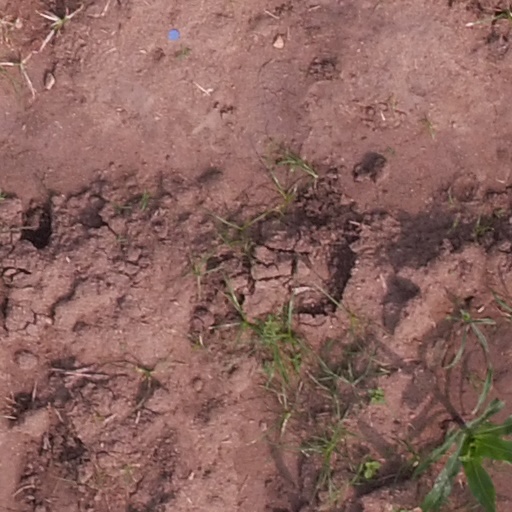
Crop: maize; corn